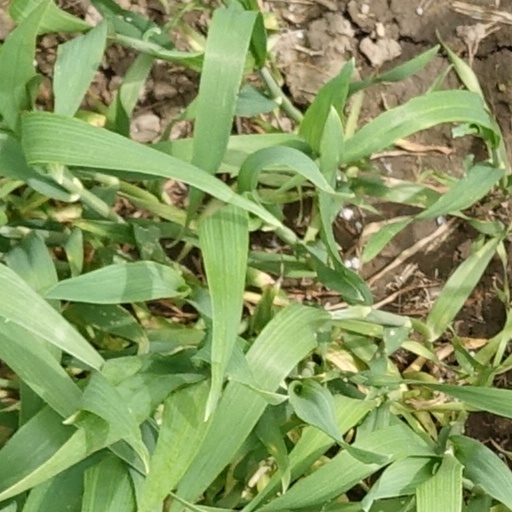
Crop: wheat